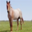
Label: horse